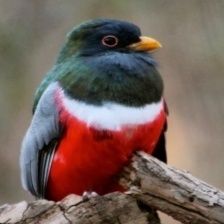
Species: ELEGANT TROGON
Scientific name: TROGON ELEGANS